Strongest Man of the Netherlands

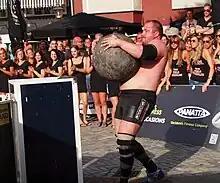
Jitse Kramer (2015 Champion)

Strongest Man of the Netherlands is an annual strongman competition held in the Netherlands and featuring exclusively Dutch athletes. The contest was established in 1979, with Gerard Du Prie winning the inaugural contest. Berend Veneberg and Jarno Hams hold the record for most wins with 7 each. Alex Moonen and Kelvin de Ruiter holds 4 wins each, Ted van der Parre holds 3 wins, and Kevin Hazeleger, Gerard Du Prie and Jitse Kramer each have 2 wins in the contest.